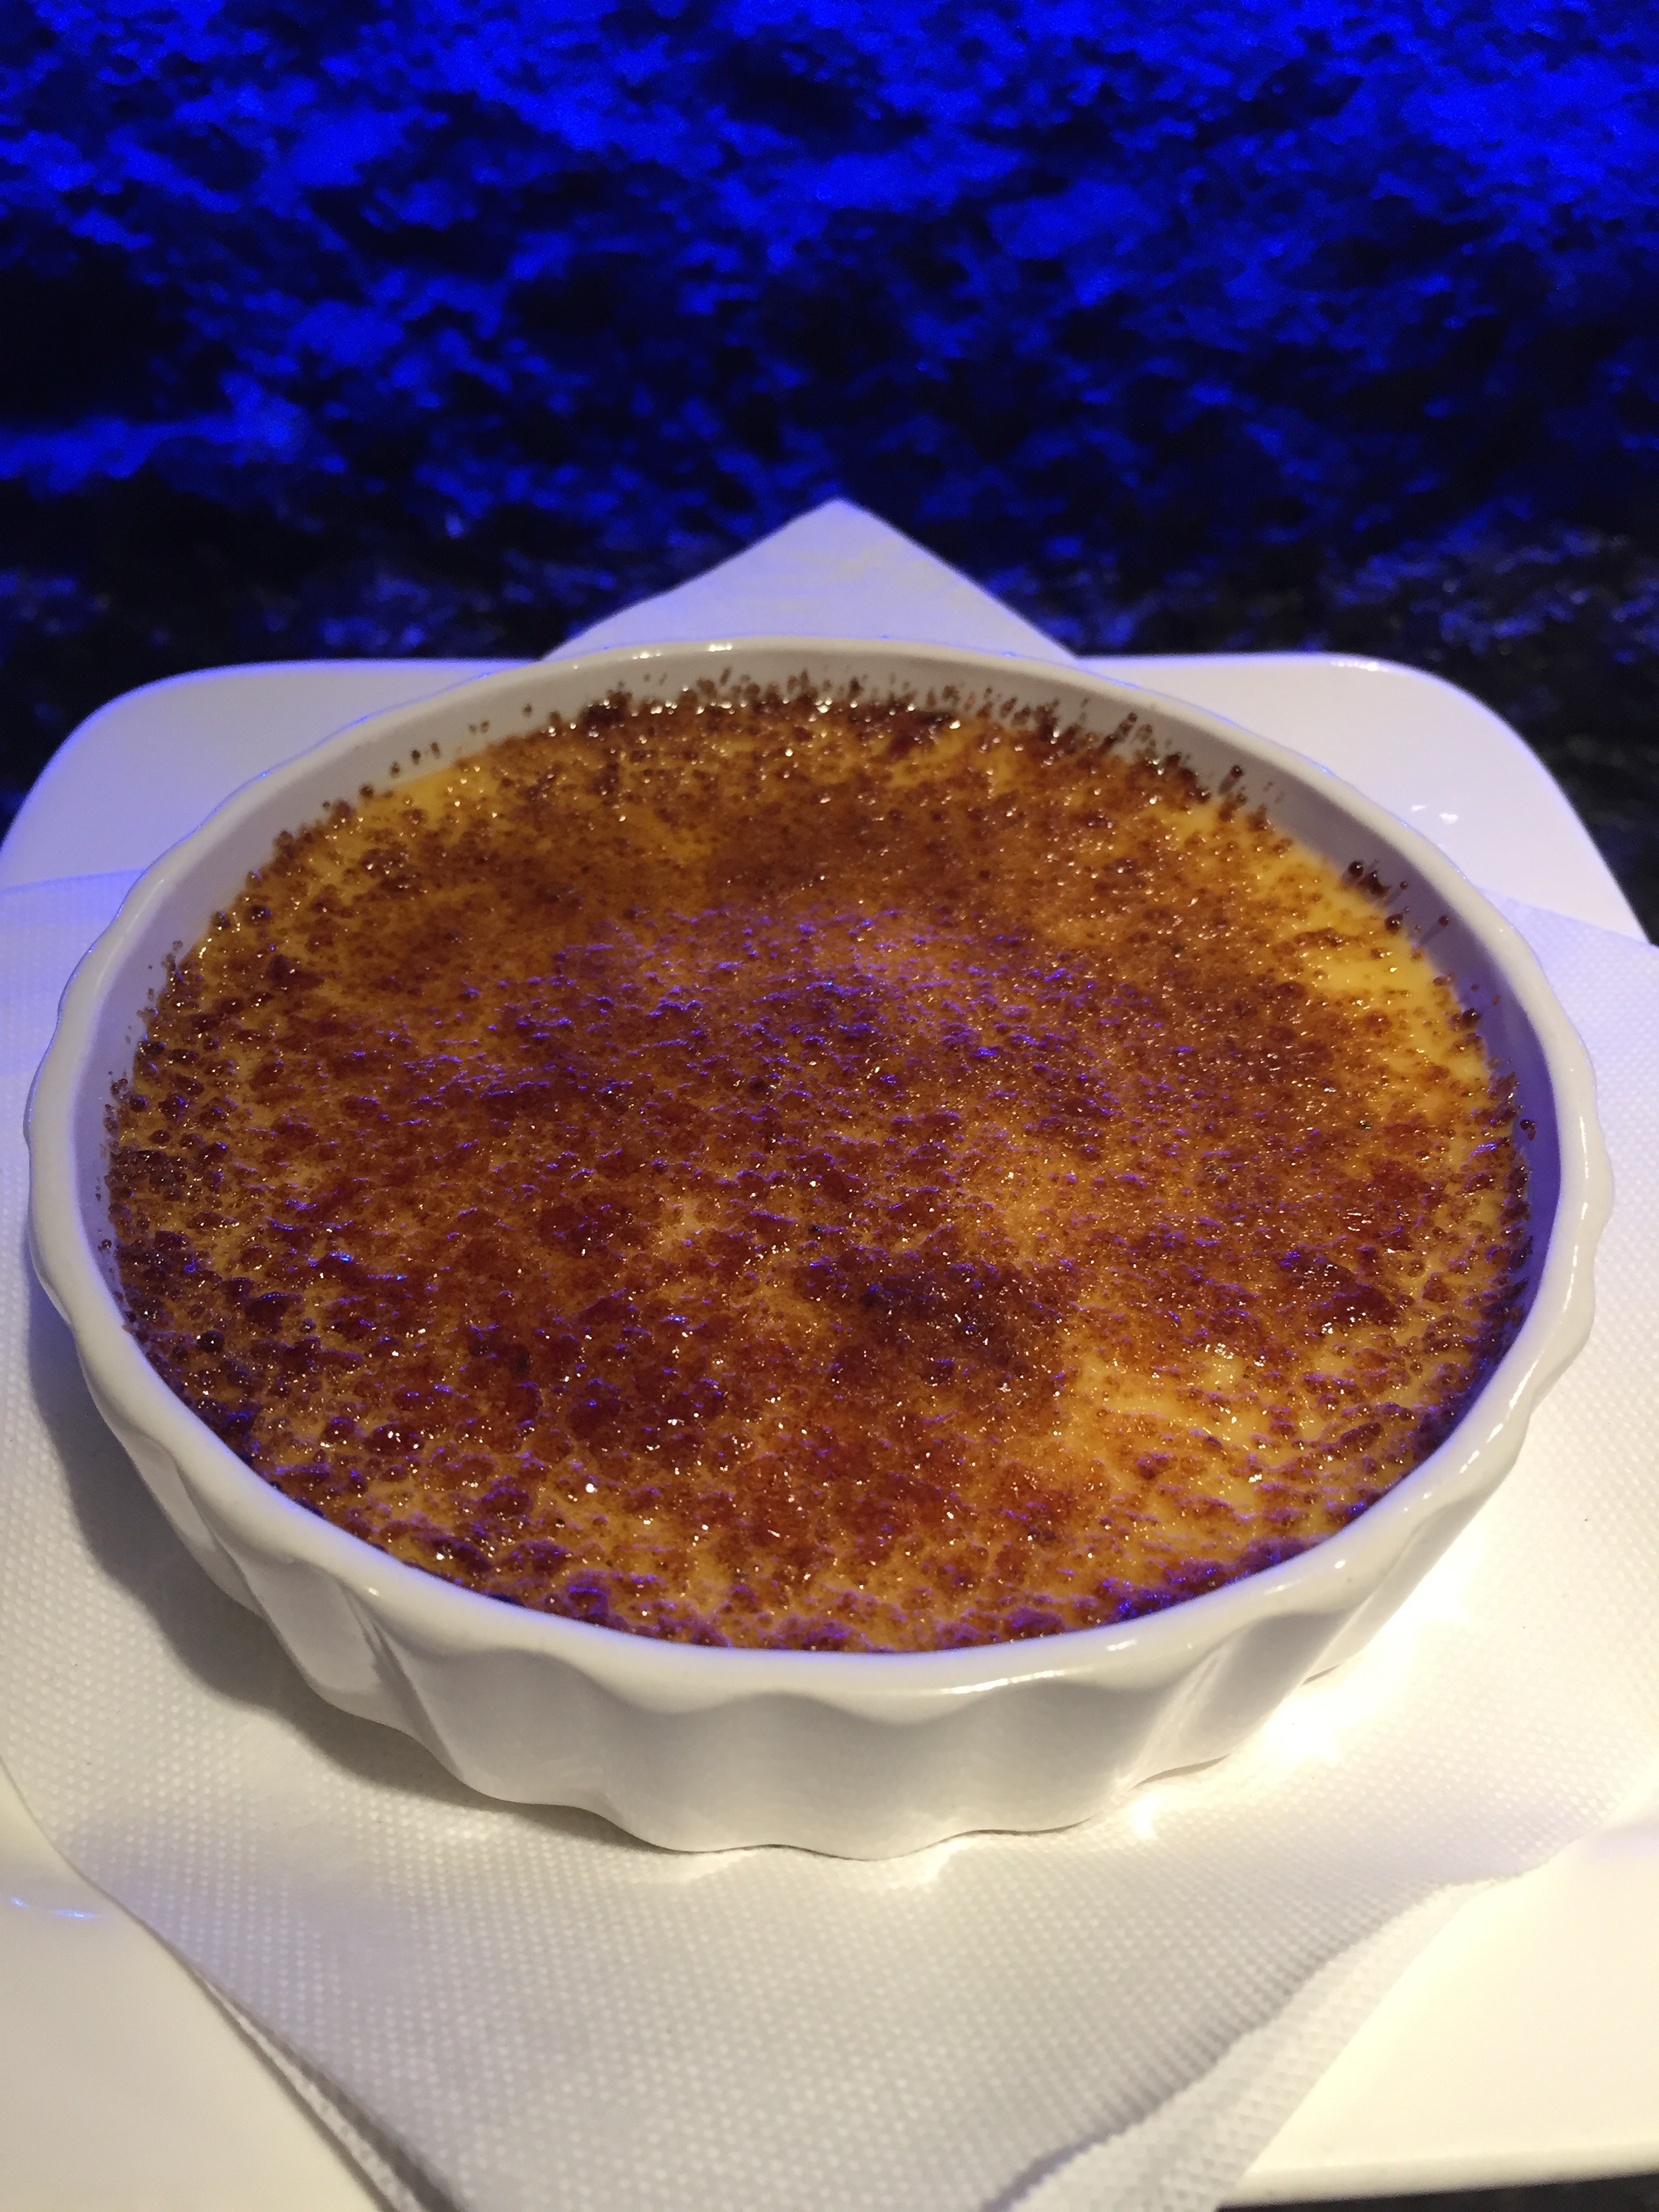
dish, food, produce, dessert, cuisine, sugar, creme, baked goods, pudding, brule